Inspector Rex

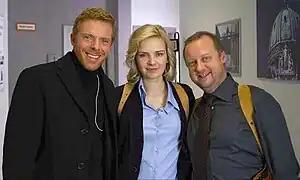
Kaspar Capparoni with Denise Zich and Martin Weinek

In season 11, Rex moves to Rome, where he meets his new partner, Italian homicide detective Chief Inspector Lorenzo Fabbri. Rex seems to understand the Italian language quite easily.